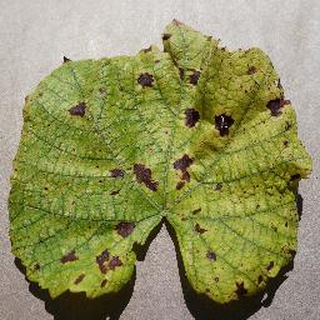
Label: grape_leaf_blight